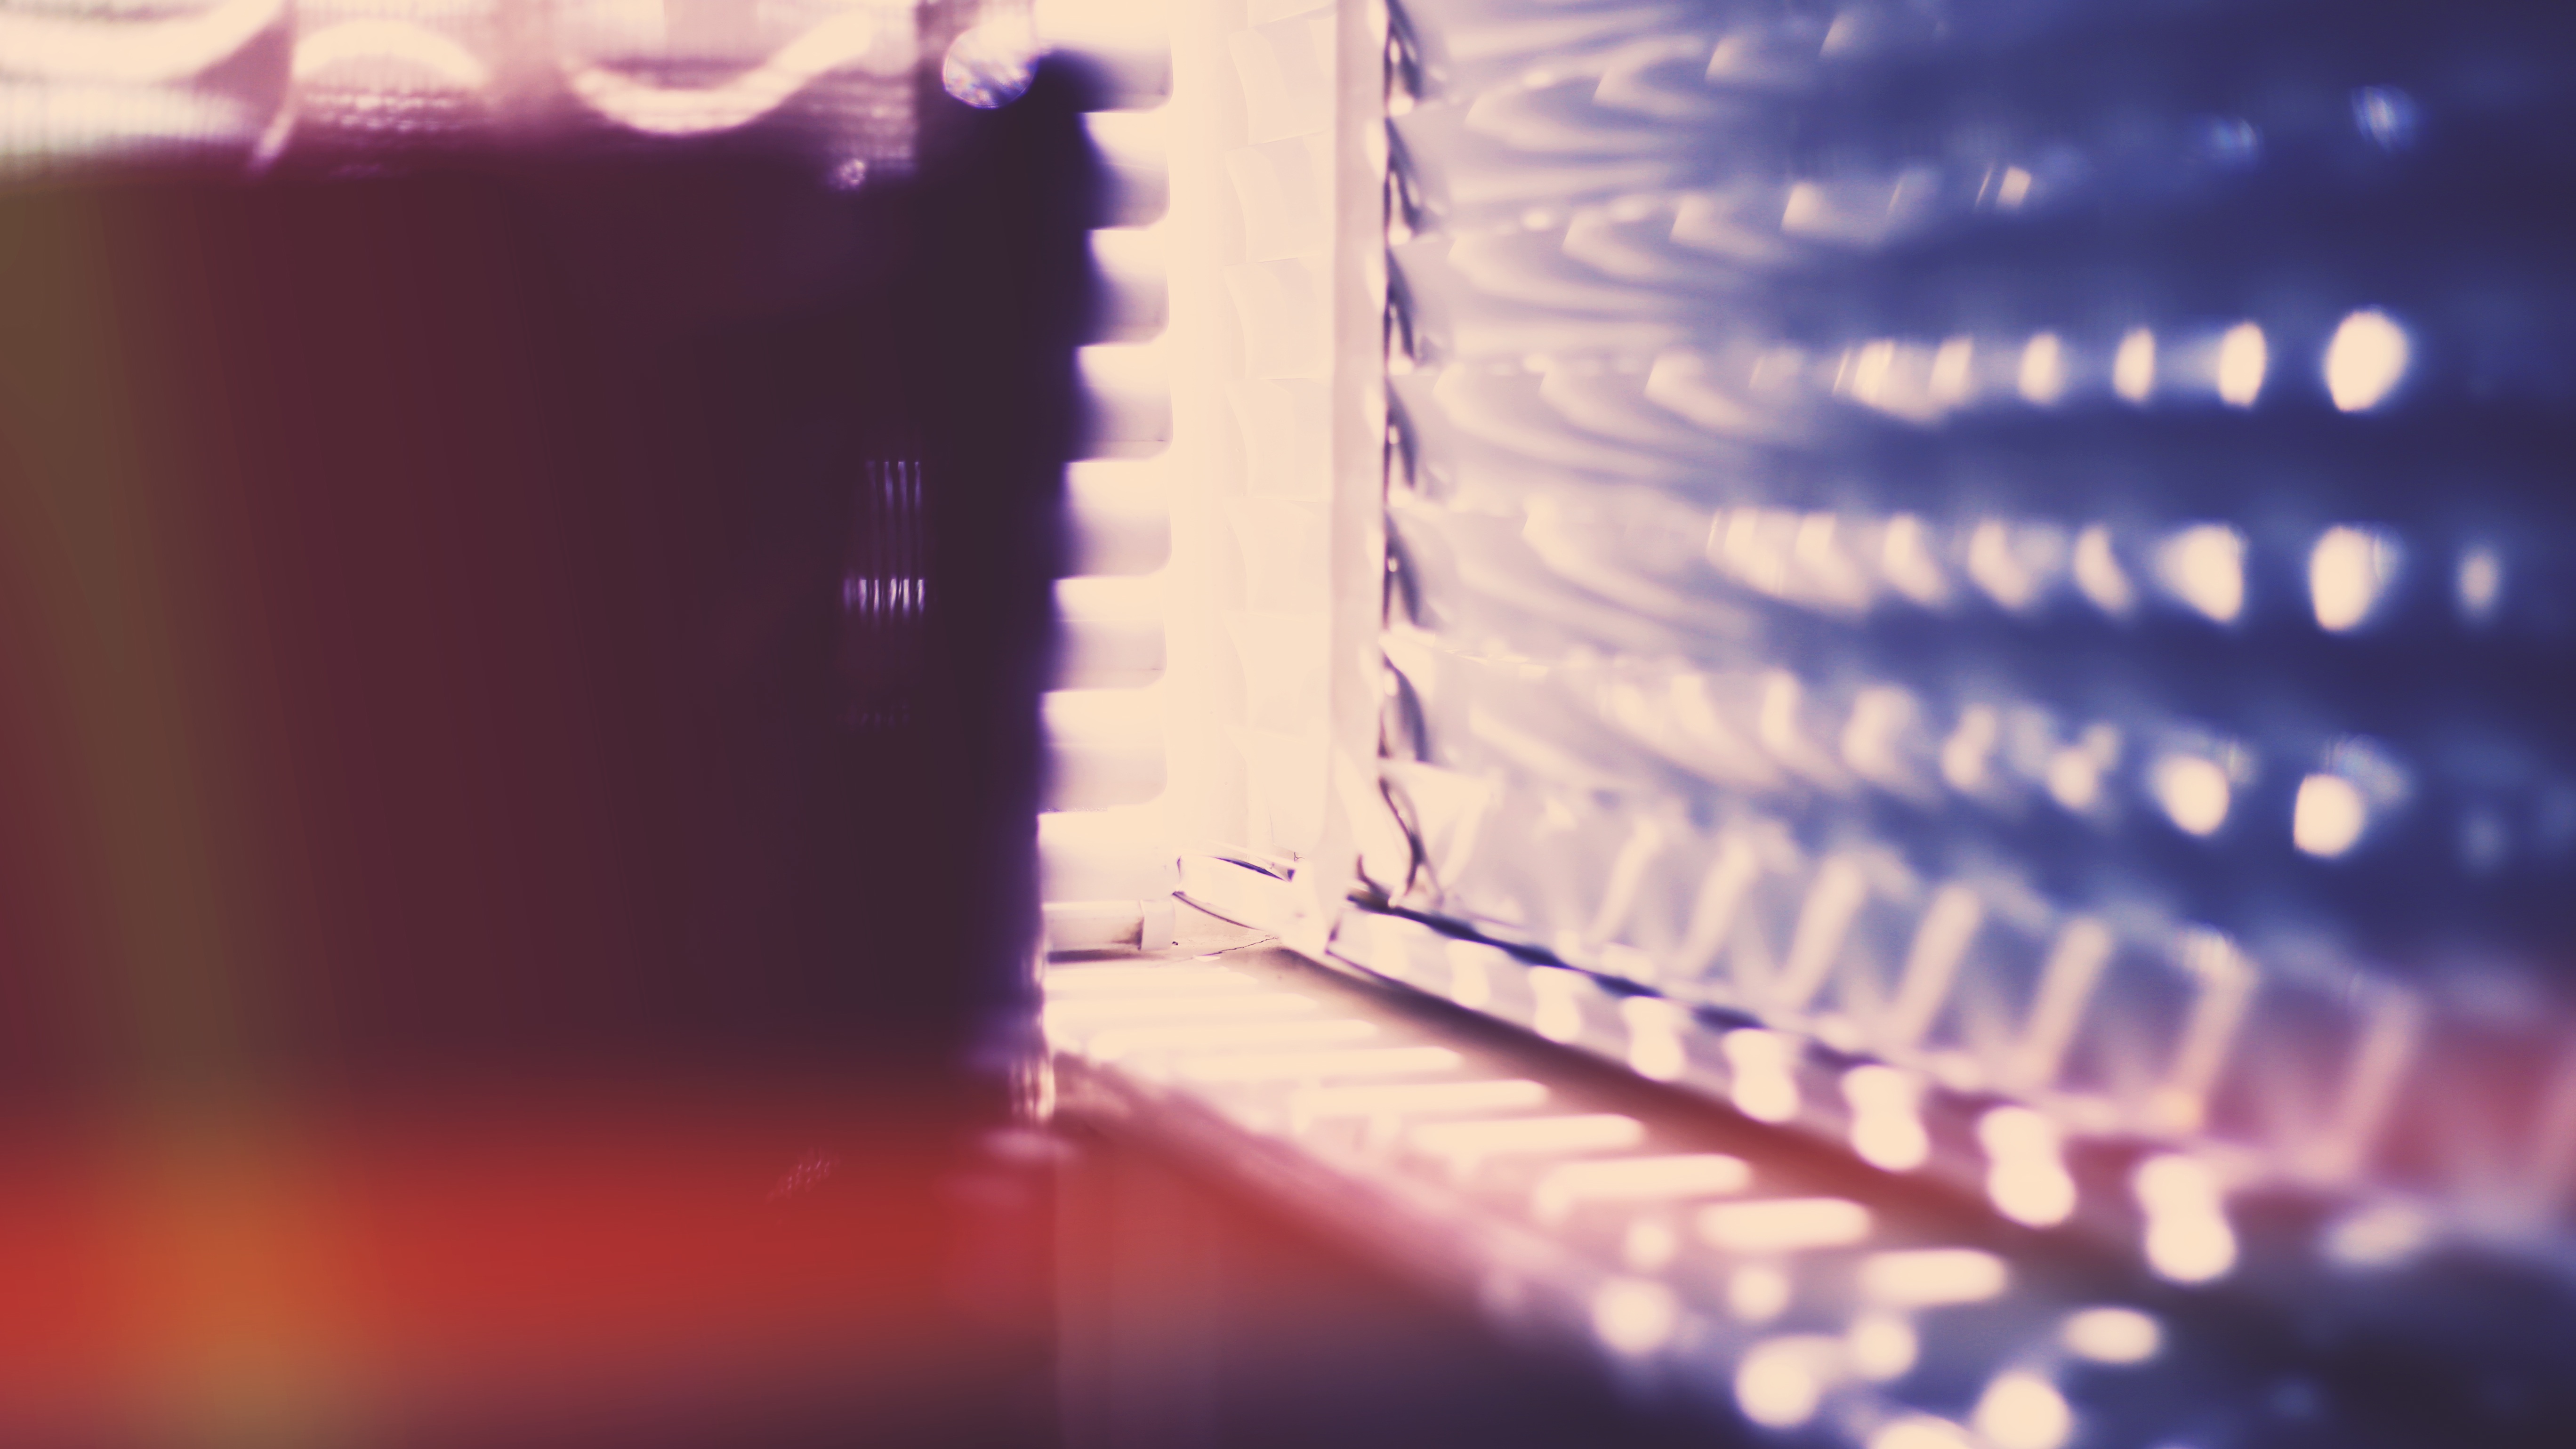
light, white, red, color, darkness, blue, lighting, close up, stage, shape, macro photography